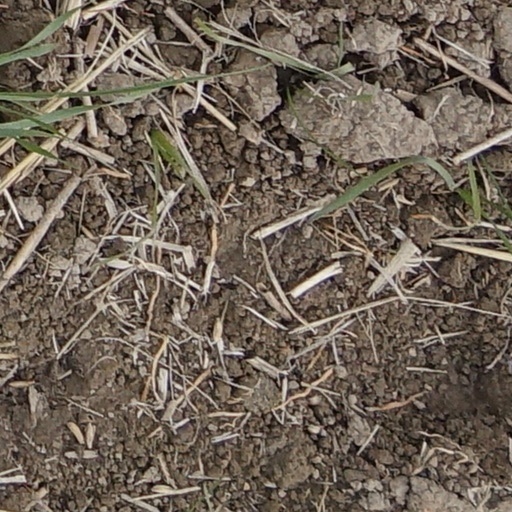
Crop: wheat